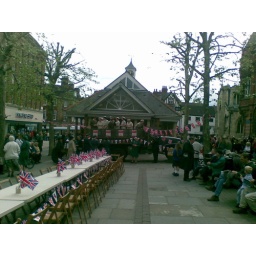
main street believe it or not they are public toilets in the building behind